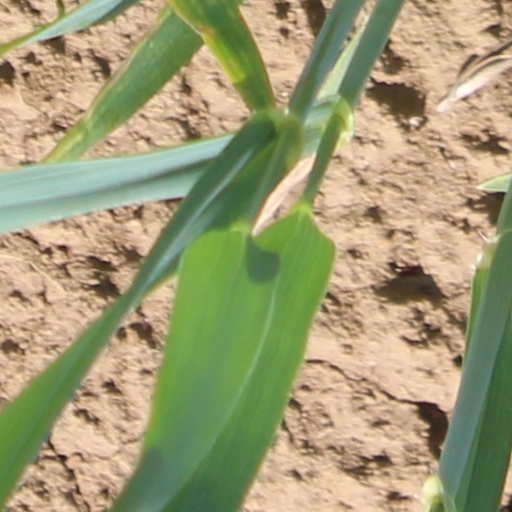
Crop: wheat